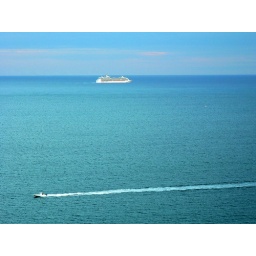
That was a beast of a boat in the distance on a beautiful ocean